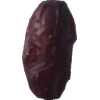
Label: dates